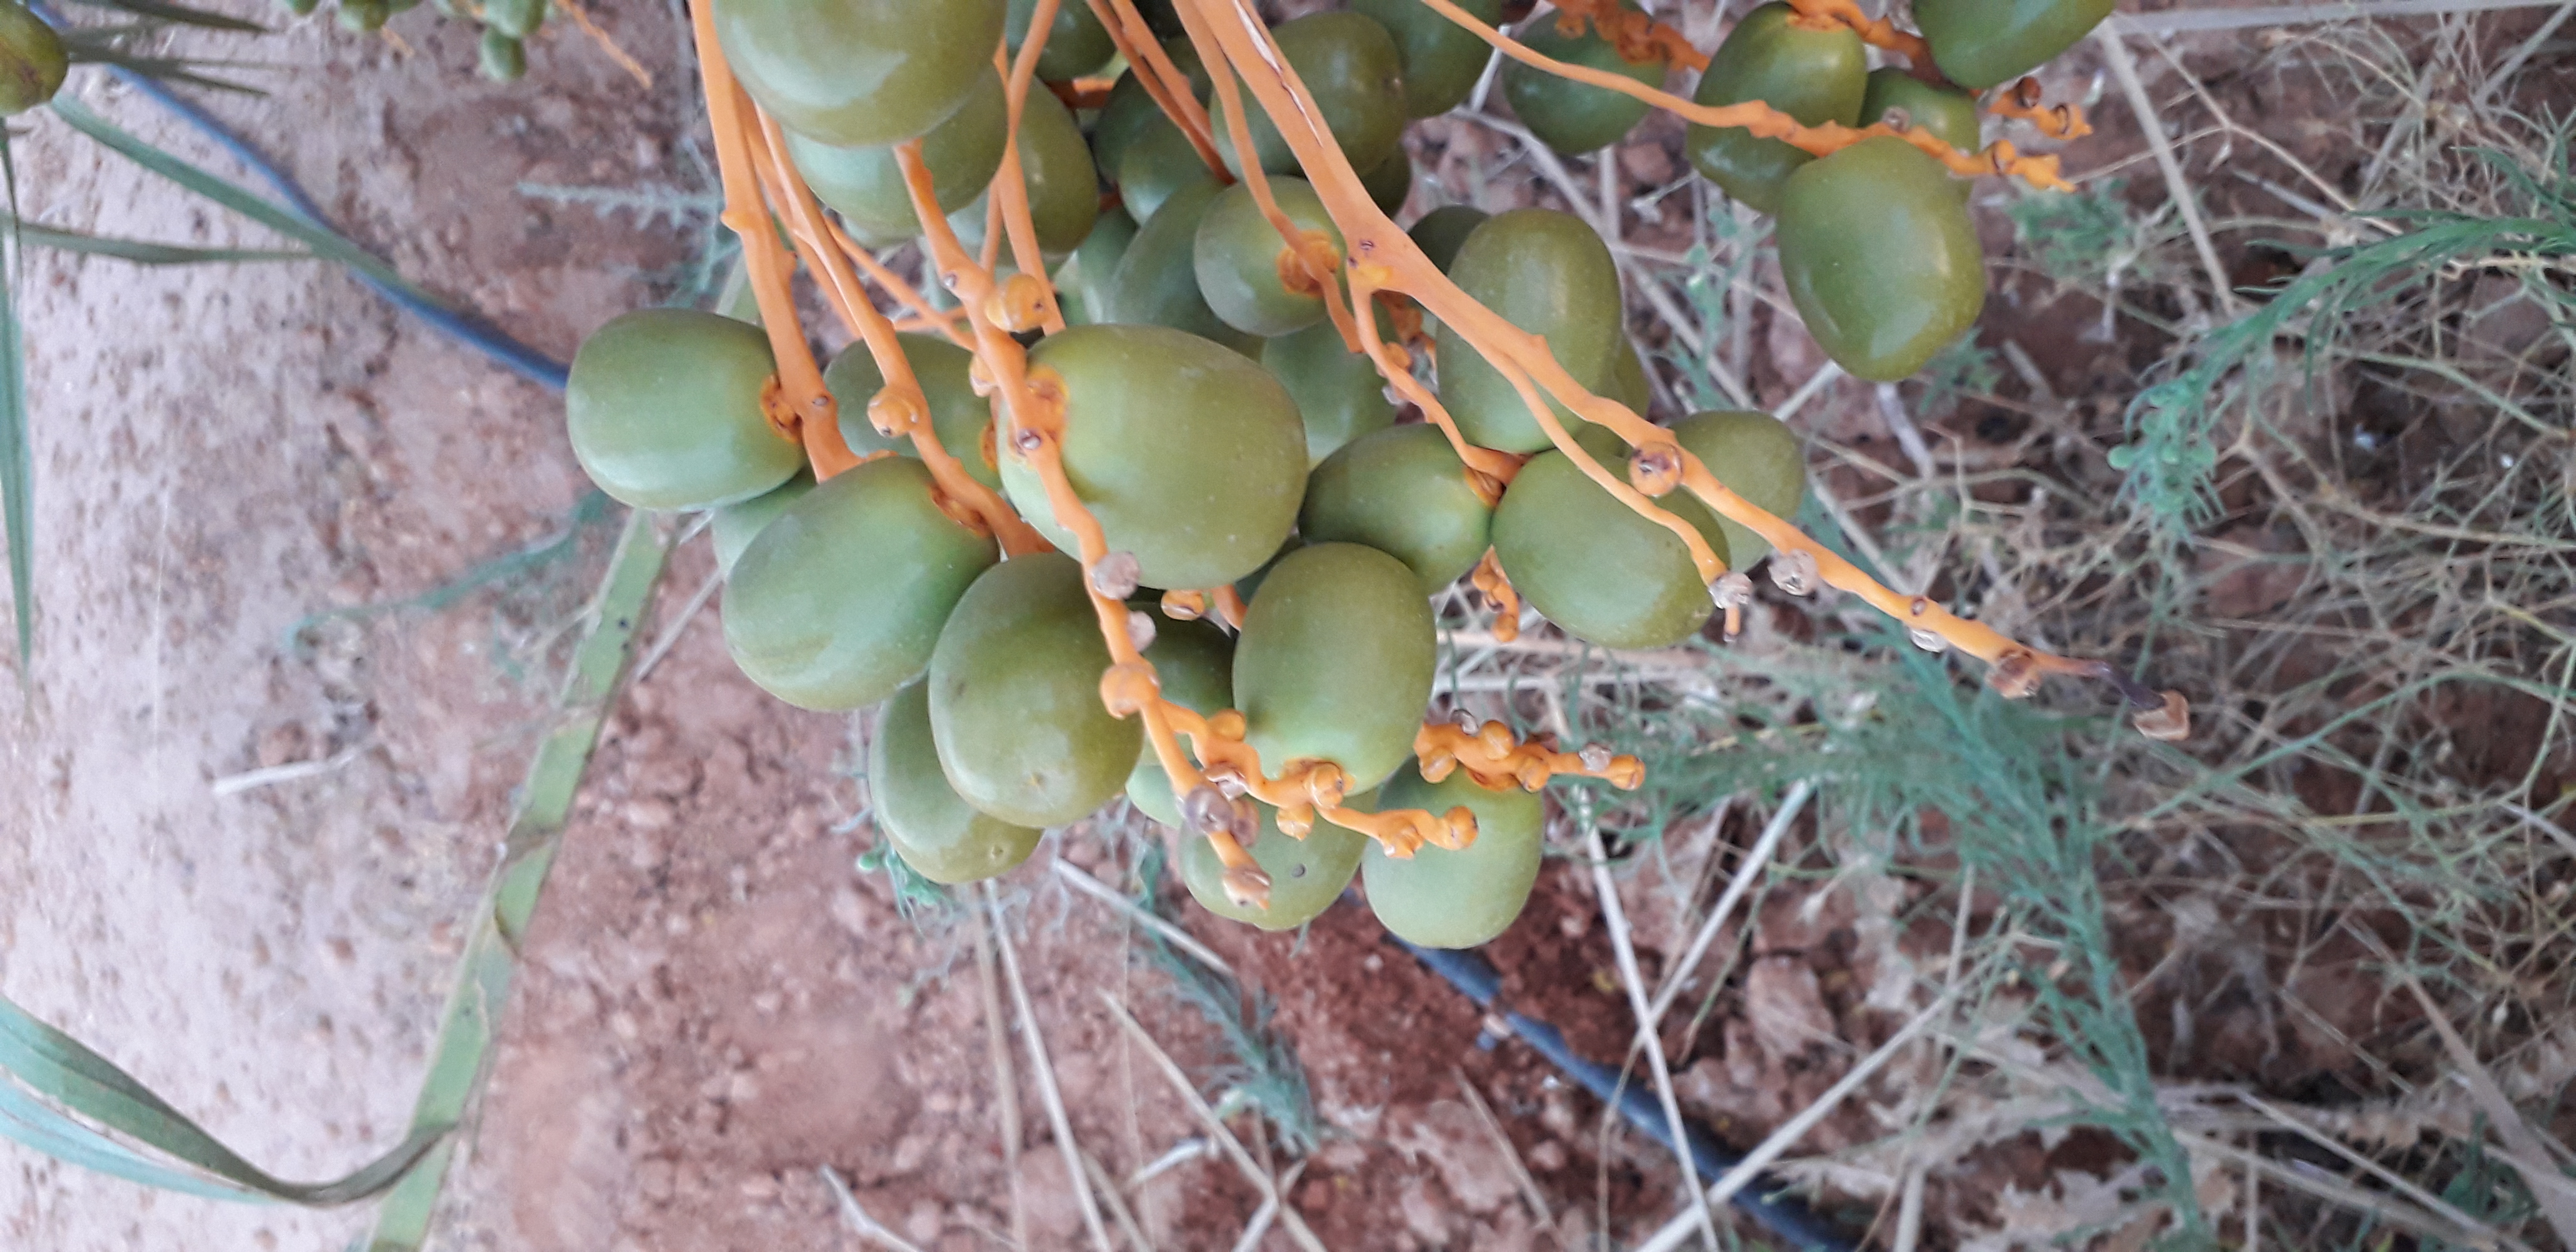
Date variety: Boufagous